Geert Hammink

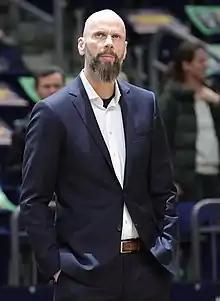
Hammink in 2023

Geert Hendrik Hammink (born 12 July 1969) is a Dutch former basketball player and current coach. On 1 July 2025 it was announced that he will be the next coach of Romania's CSU Sibiu. He was selected by the Orlando Magic in the first round (26th overall) of the 1993 NBA draft. Hammink played for the Magic and had a small stint with the Golden State Warriors in 3 NBA seasons. In his NBA career, Hammink appeared in 8 games and scored a total of 14 points. He played college basketball for the LSU Tigers.